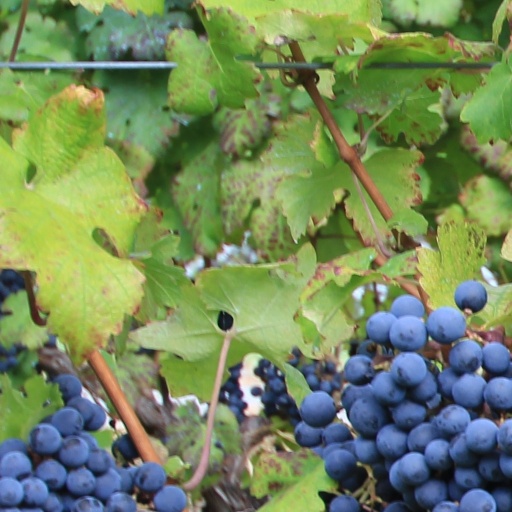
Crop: grape